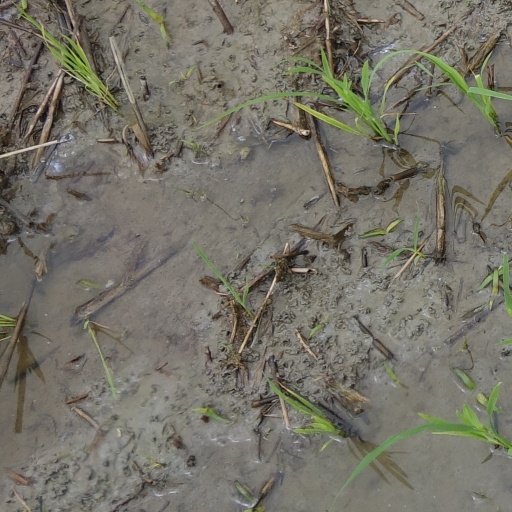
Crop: rice